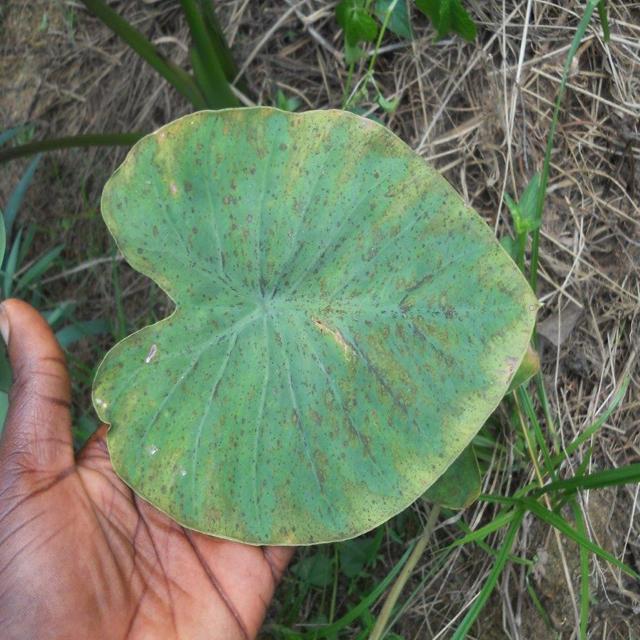
Label: Mid_Blight